List of recumbent stone circles

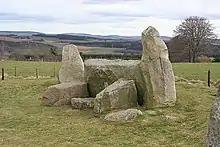
Easter Aquorthies stone circle showing the recumbent stone and two flankers

The particular characteristic of recumbent stone circles is that, as well as being a ring of upright stones (orthostats), they have a large stone lying on its side along the perimeter of the circle towards south to southwest. On both sides are particularly tall orthostats. The recumbent stone and flankers, as they are called, together form the recumbent setting. Around the ring the orthostats get progressively lower in height and more closely spaced until they reach the opposite side from the setting. These stone circles contain a low central ring cairn surrounded by comparatively small kerb stones.